John Grubb Richardson

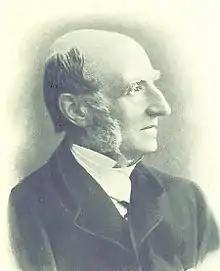

John Grubb Richardson (13 November 1813 – 1891) was an Irish linen merchant, industrialist and philanthropist who founded the model village of Bessbrook near Newry in 1845, in what is now Northern Ireland. Five years later he founded a major Atlantic steamship line that significantly improved conditions for immigrant passengers fleeing Ireland after the Great Famine. He also founded Richardson Fertilizer Limited that remained in business under its original name until 2002.